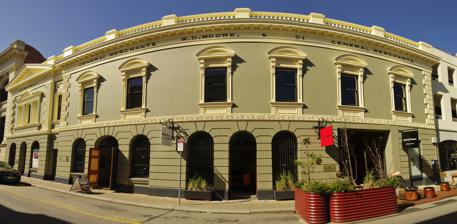
Building: W D Moore & Co Warehouse
Country: Unknown
Year built: 1899
Building in Fremantle, Western Australia WD Moore & Co Warehouse Alternative names The Moores Building, The Moores Building Contemporary Art Gallery General information Address 42-46 Henry Street Town or city Fremantle Coordinates 32°3′22.86″S 115°44′41.02″E / 32.0563500°S 115.7447278°E / -32.0563500; 115.7447278 Current tenants Fremantle Arts Centre Groundbreaking 1844 Construction started c1862 Completed 1899 Renovated 1985-1986 Owner City of Fremantle Technical details Floor count 3 backstore Floor area 24,000 square feet (2,200 m 2 ) Western Australia Heritage Register Type State Registered Place Designated 29 October 1993 Reference no. 890 WD Moore & Co Warehouse complex is on Henry Street, Fremantle . It was unified in 1899 behind an ornamental stucco facade . A store was established on the site by Samuel Moore in the 1840s. William Dalgety Moore later established a general merchant business there in 1862. The complex comprises a residence, warehouse, factory stable, offices and shop, built between 1862 and 1899, in addition to a three-storey backstore which was built at an unknown date, possibly as early as 1844. The complex was listed on the Register of the National Estate in 1978. The business had a wide variety of activities including importing, processing, manufacturing and retail, with mail order distribution as well. Moore's product lines included food stuffs, beer, wine, flour, coffee and spices as well as hardware and mining equipment. At various stages it was threatened by fires. The Moore family originally attempted to sell in 1952, and eventually sold the premises in 1956 to the Stevenson family, who operated a transport company. In 1985 the City of Fremantle purchased the property and restored it through 1985/86 with a grant from the Commonwealth Government as part of the preparations for the America's Cup defence. Since then the complex has been used for public events and exhibitions. References Information from the City of Fremantle Interpretation Plaques and Panels Research Project was used as the basis of this article. This project was completed in May 2002 by historian Kristy Bizzaca, and is available by visiting the Fremantle History Centre .